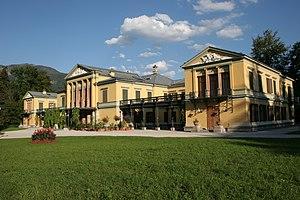
Autriche, Bad Ischl, Kaiservilla Italiano: Kaiservilla, Bad Ischl